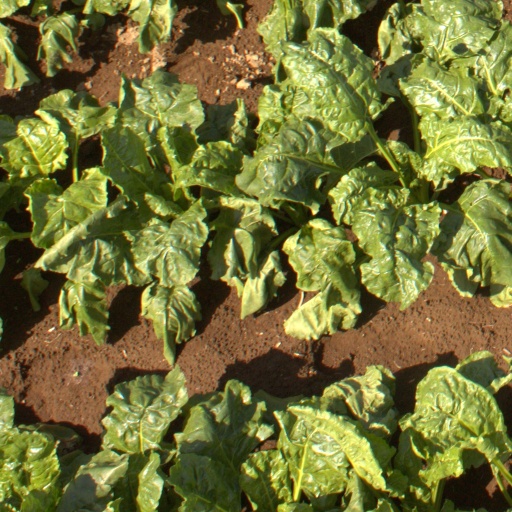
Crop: sugar beet